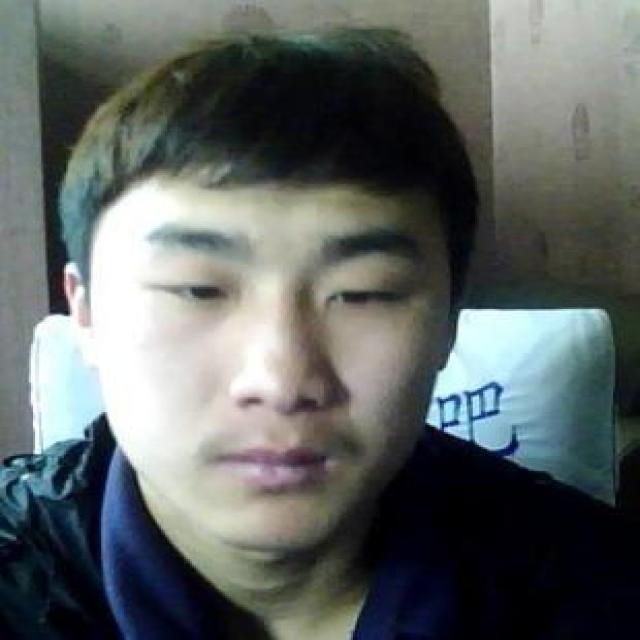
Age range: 13-20